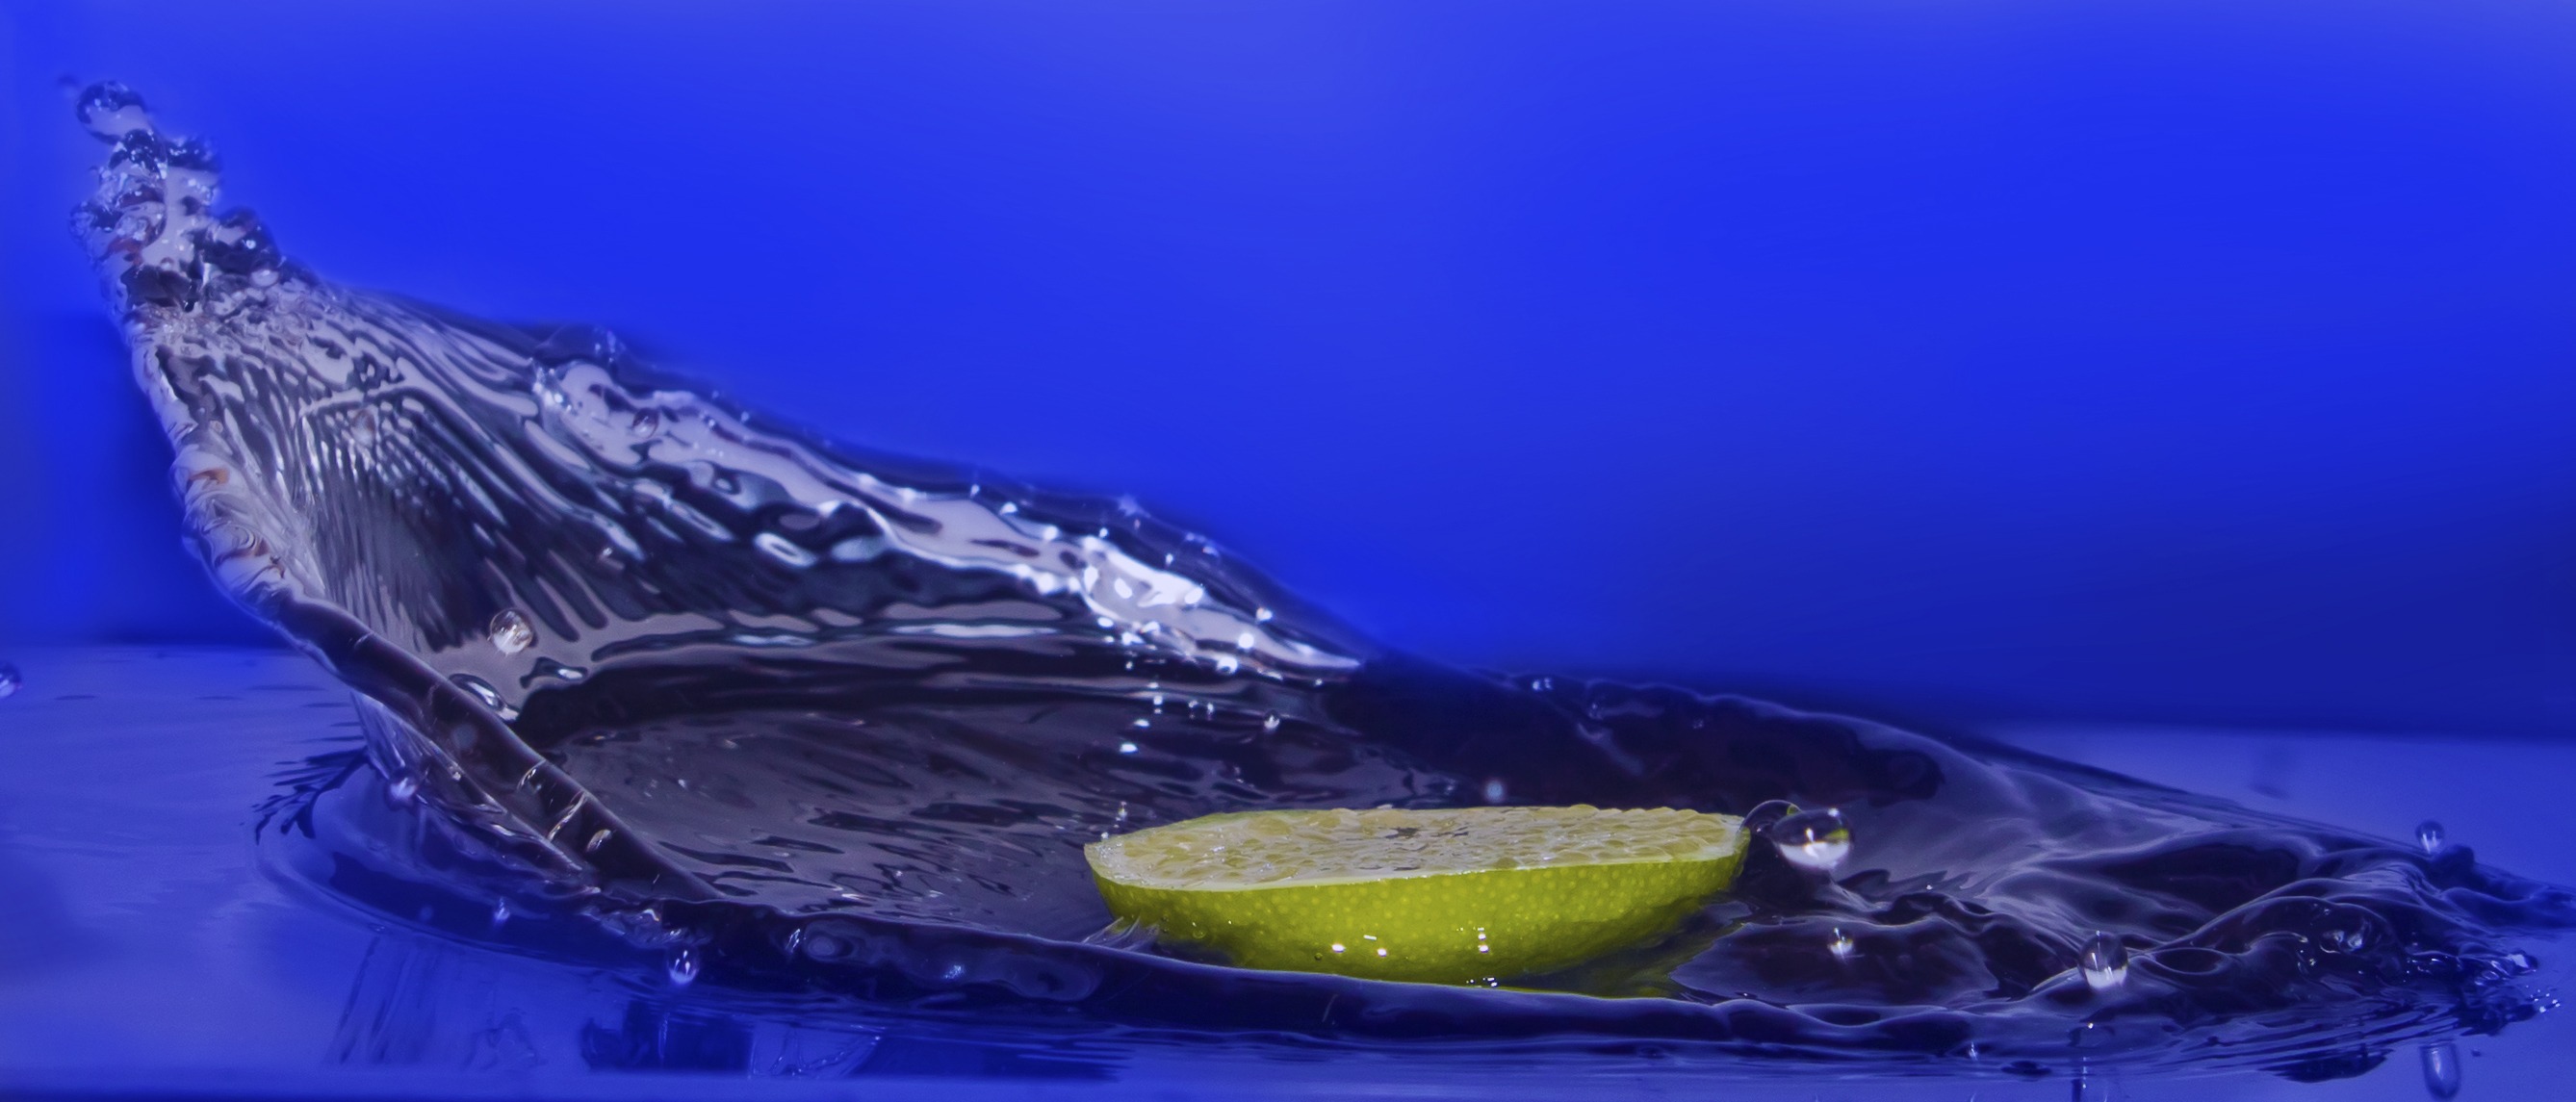
sea, water, ocean, fruit, wave, summer, underwater, food, yellow, fish, lime, art, vitamins, frisch, sour, limone, citrus fruits, fruity, inject, computer wallpaper, ghost ship, deep sea fish